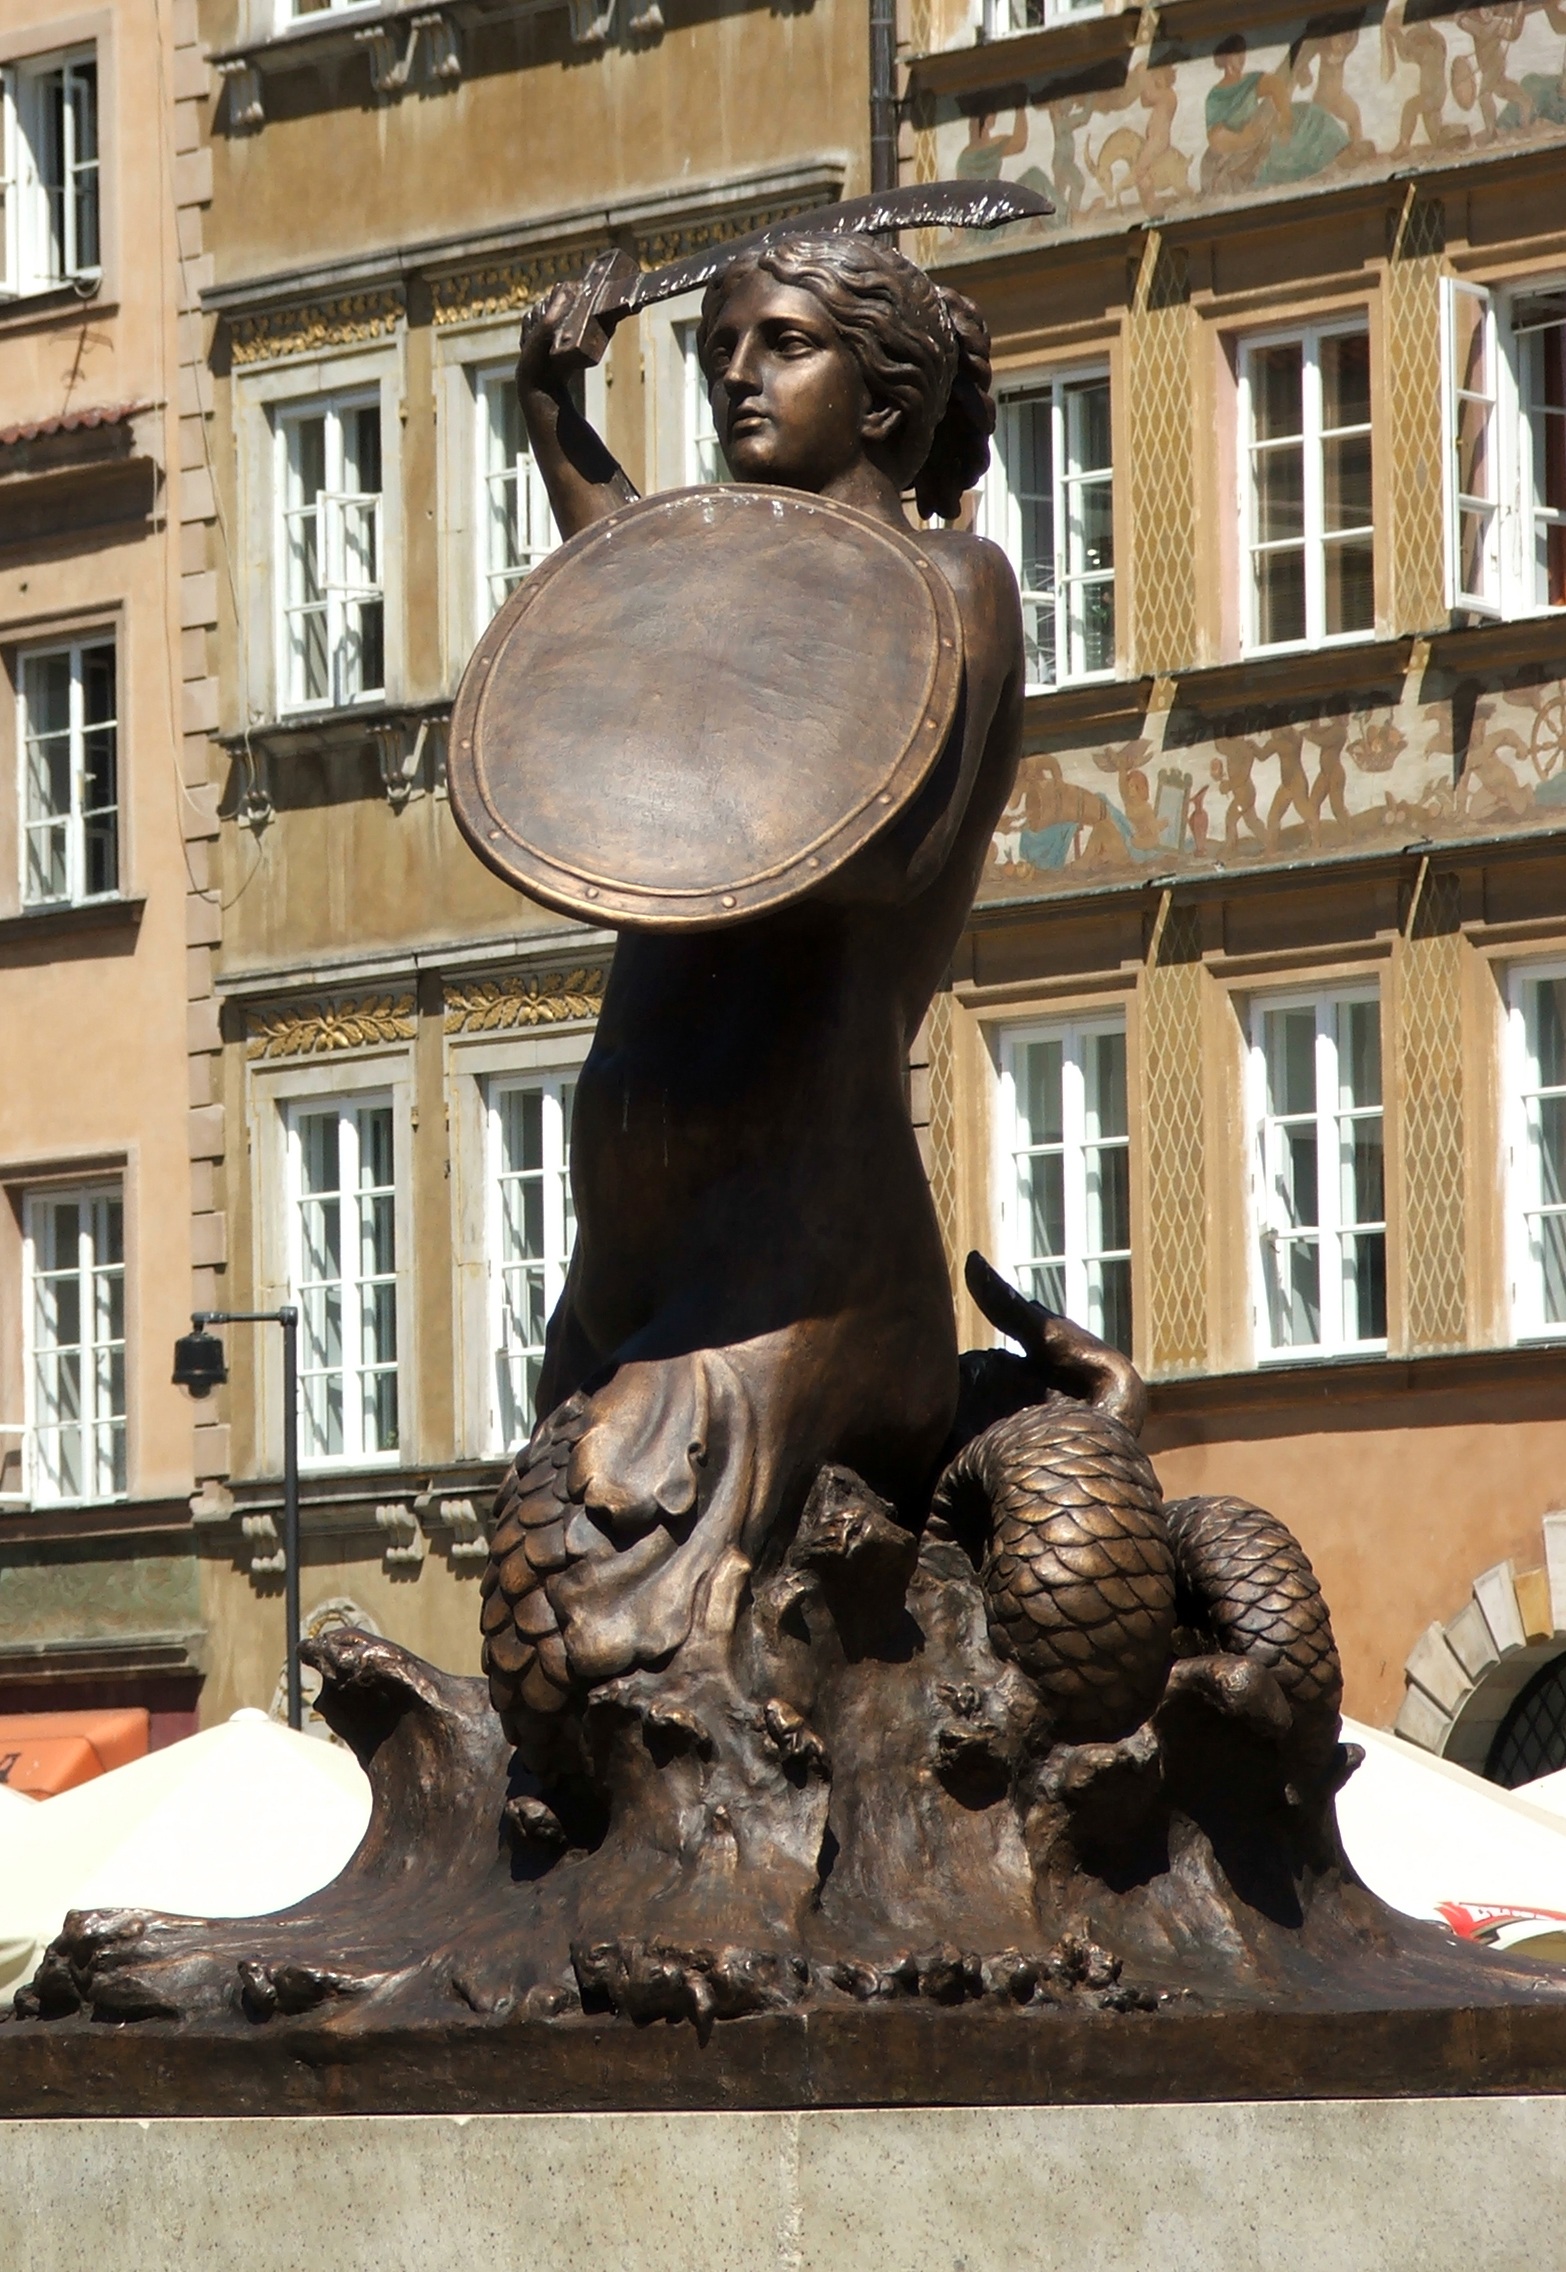
monument, statue, symbol, tourism, sword, sculpture, art, poland, fountain, carving, water feature, warsaw, mermaid, the capital of the, ancient history